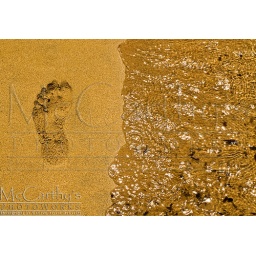
Footprint in the sand on a tropical beach